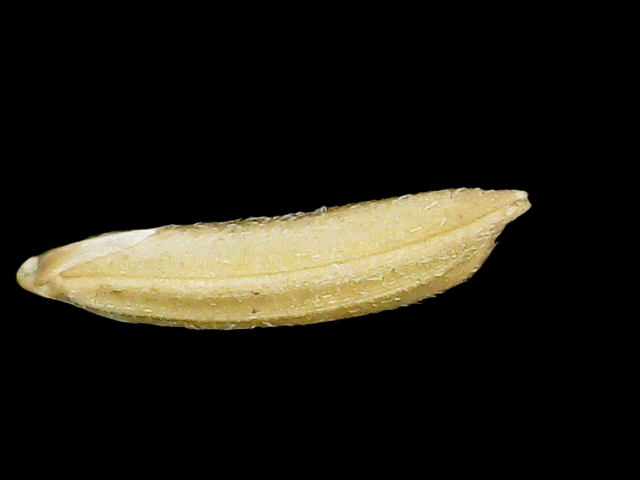
Rice variety: Binadhan21